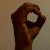
The image shows a hand gesture representing the letter 'O' in Indian Sign Language.